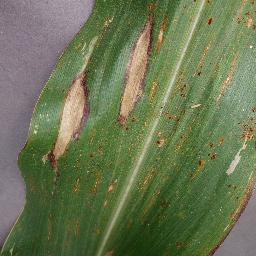
Label: Corn___Northern_Leaf_Blight